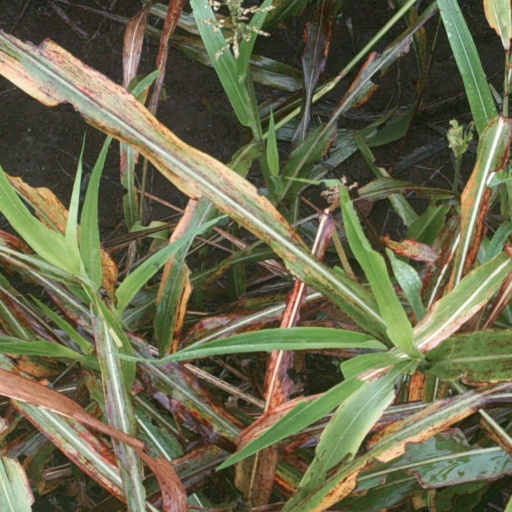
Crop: sorghum